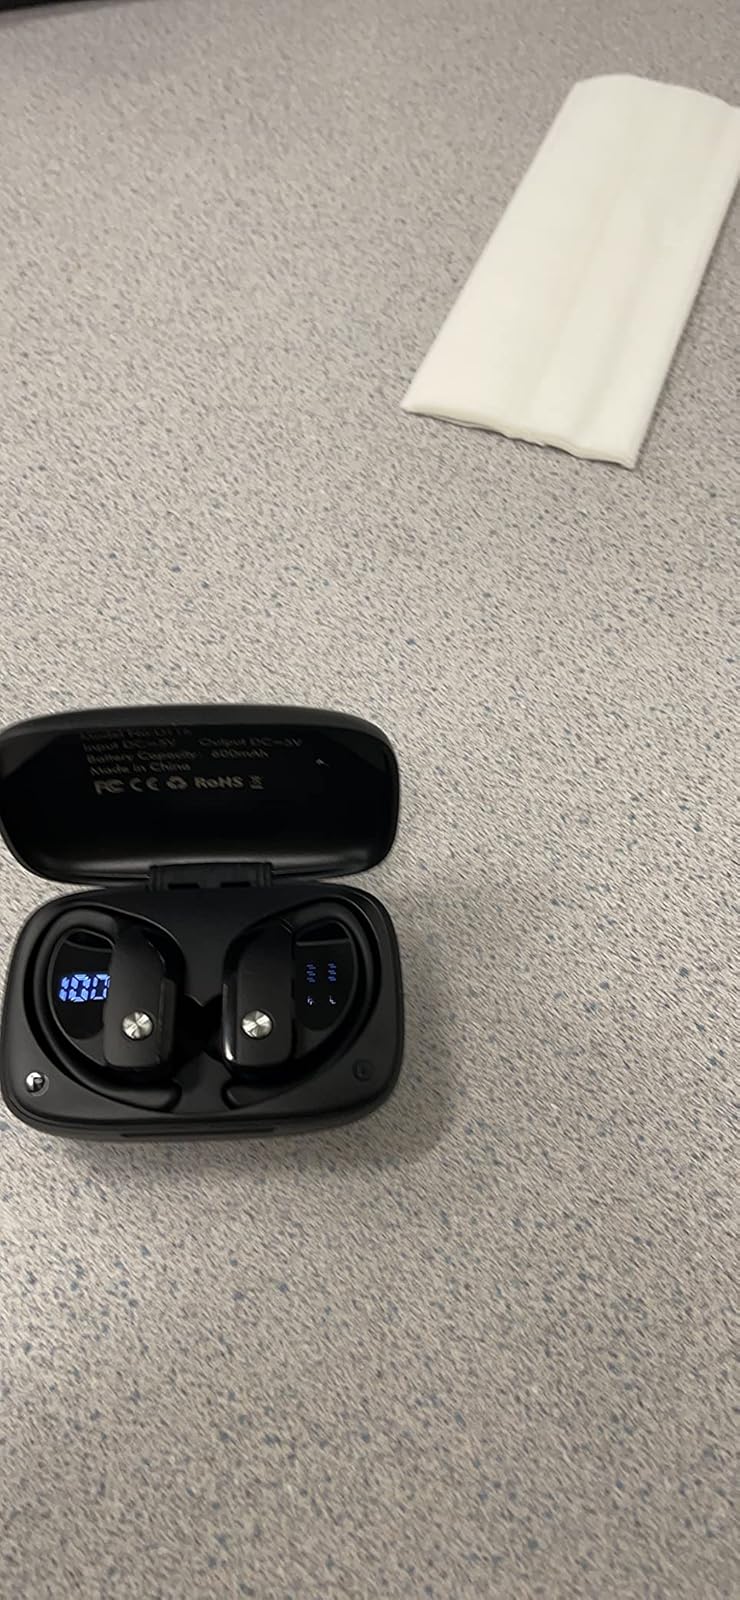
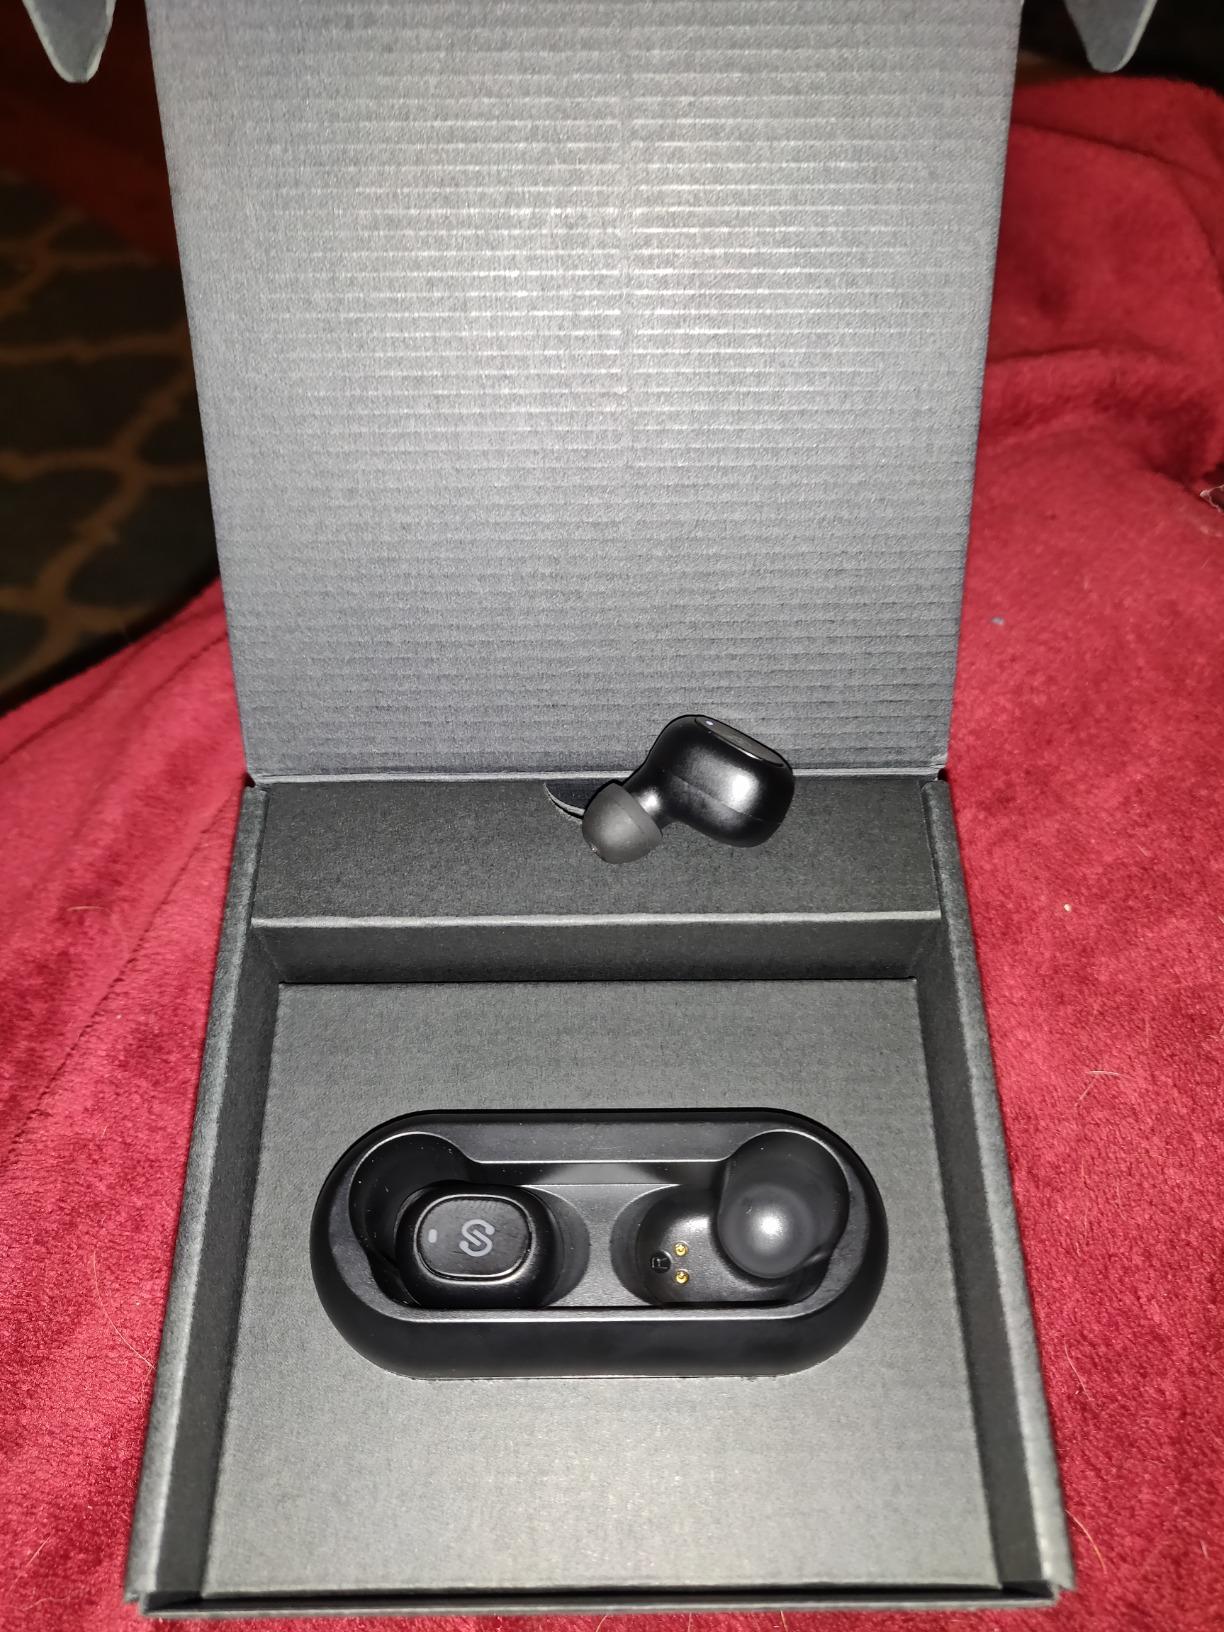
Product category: earbuds
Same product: no